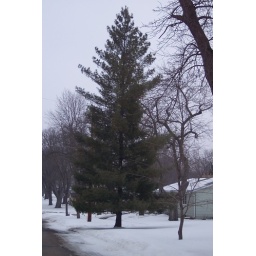
Huge white pine tree growing in southern MN